Dolichonychia

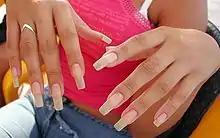
Moderate dolichonychia of the nail beds combined with long free edges

Dolichonychia is a medical condition in which the nail beds of the fingers and toes are abnormally long and slender, specifically, a finger nail index of 1.30 or more, it is a common feature in people with connective tissue disorders, such as Ehlers–Danlos syndromes, Marfan syndrome, and hypohidrotic ectodermal dysplasia., it often appears alongside arachnodactyly and/or dolichostenomelia, which is the condition of having long and slender fingers and toes.